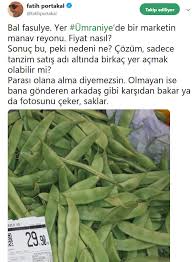
Yemek: taze_fasulye